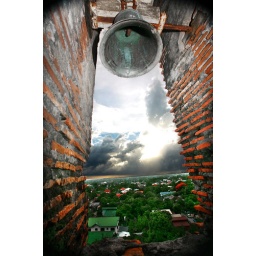
We paused during the shoot to capture the sky drama over the horizon. That formation encouraged us to proceed to the beach later.